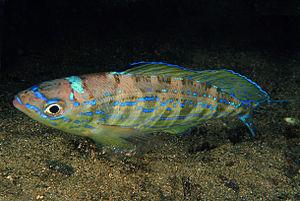
Le Picarel ou Jarret, Spicara smaris, est une espèce de poissons, appartenant à la famille des Sparidés, commune en Méditerranée.